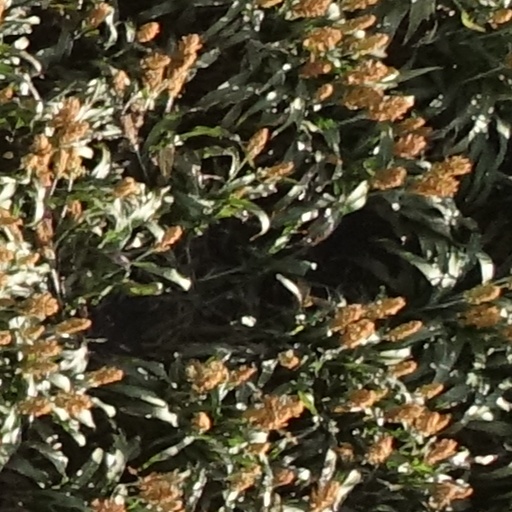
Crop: sorghum